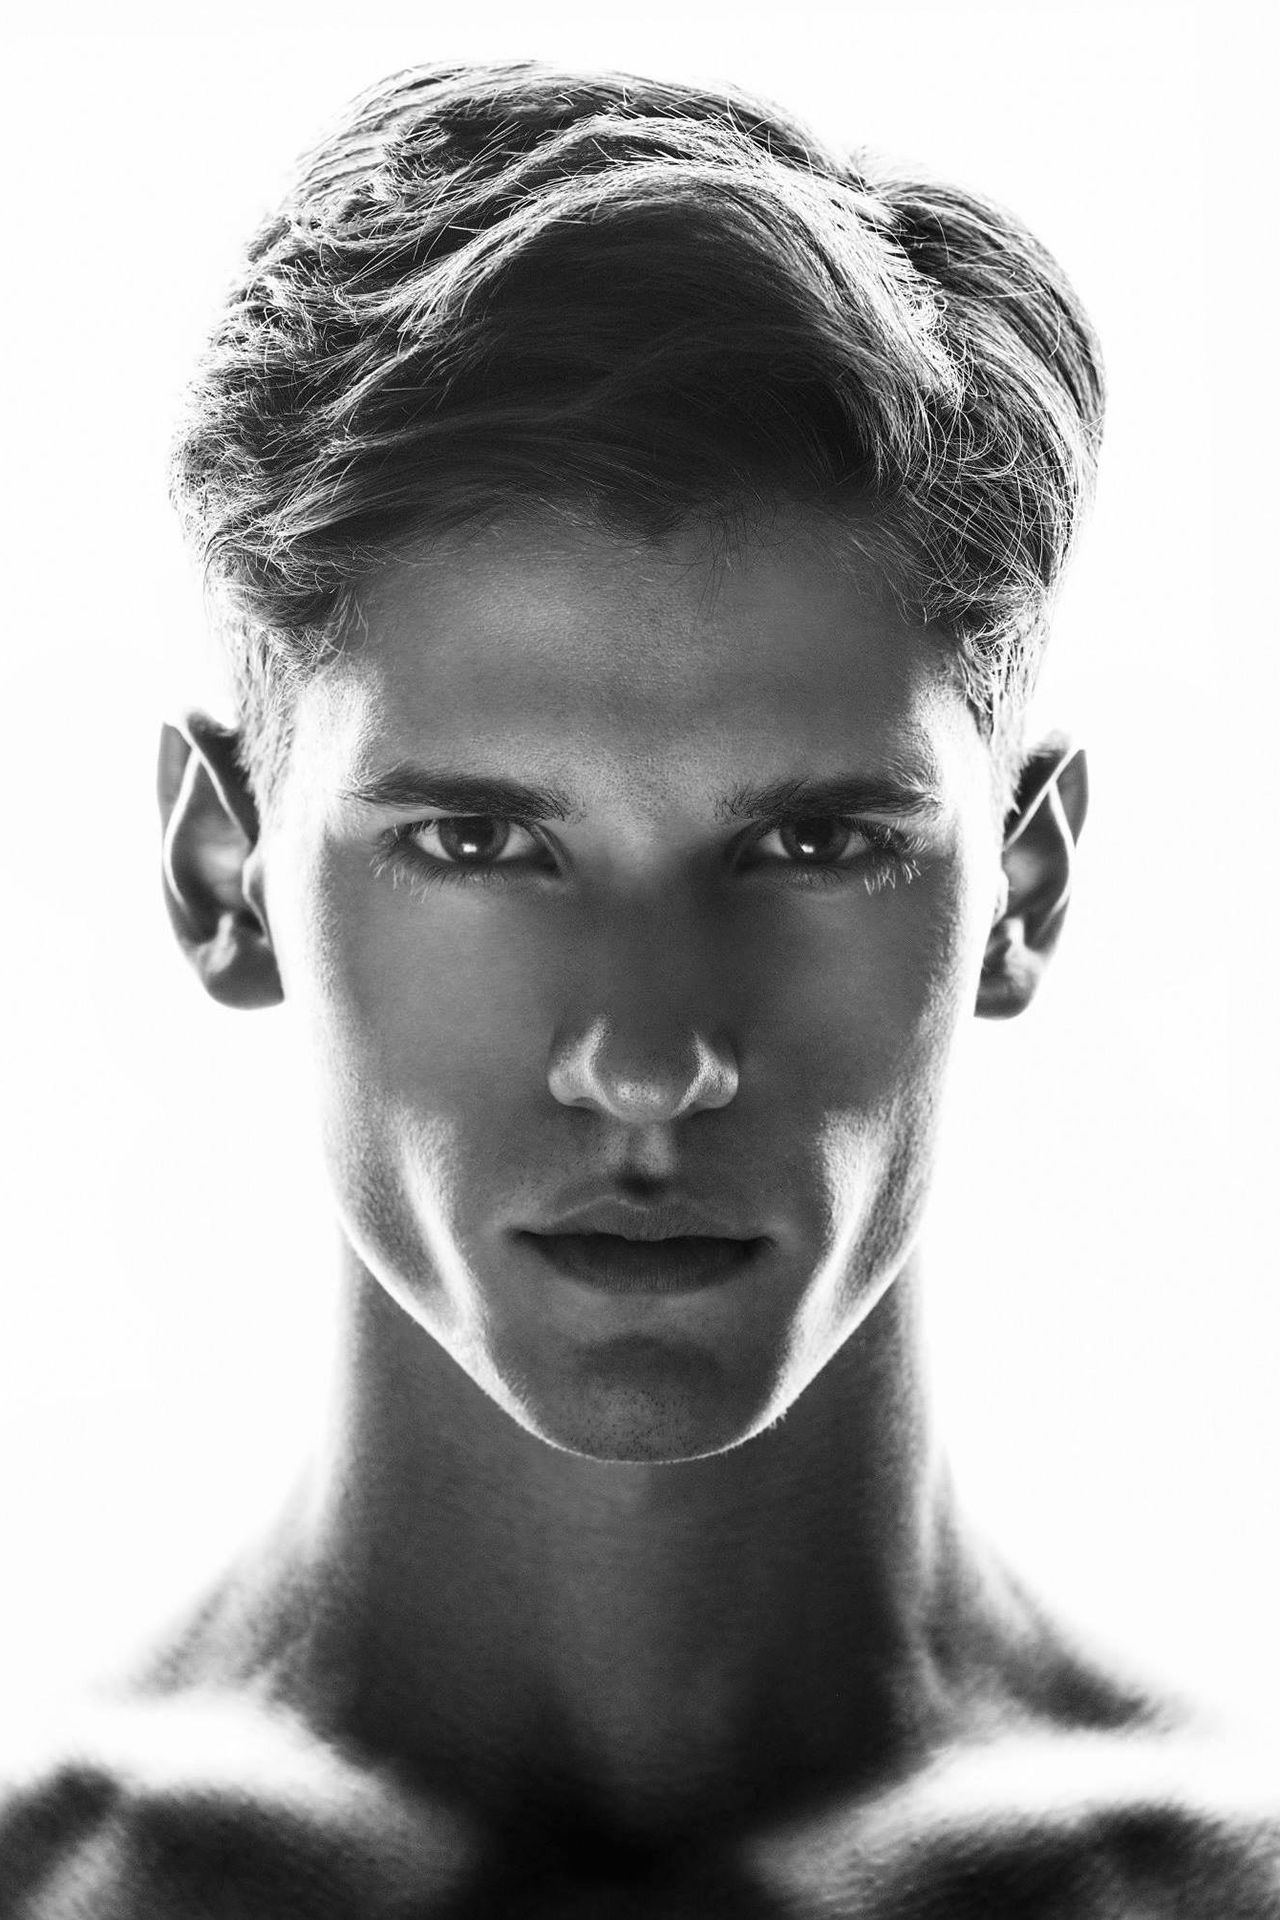
Label: Colored